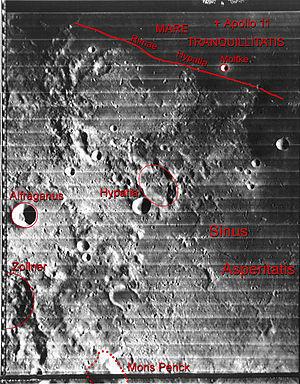
Les Rimae Hypatia sont un ensemble de crevasses dans la croûte lunaire, long de quelque 200 km.